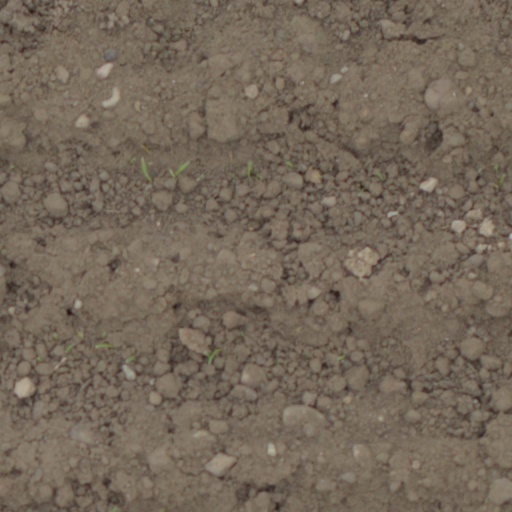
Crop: wheat